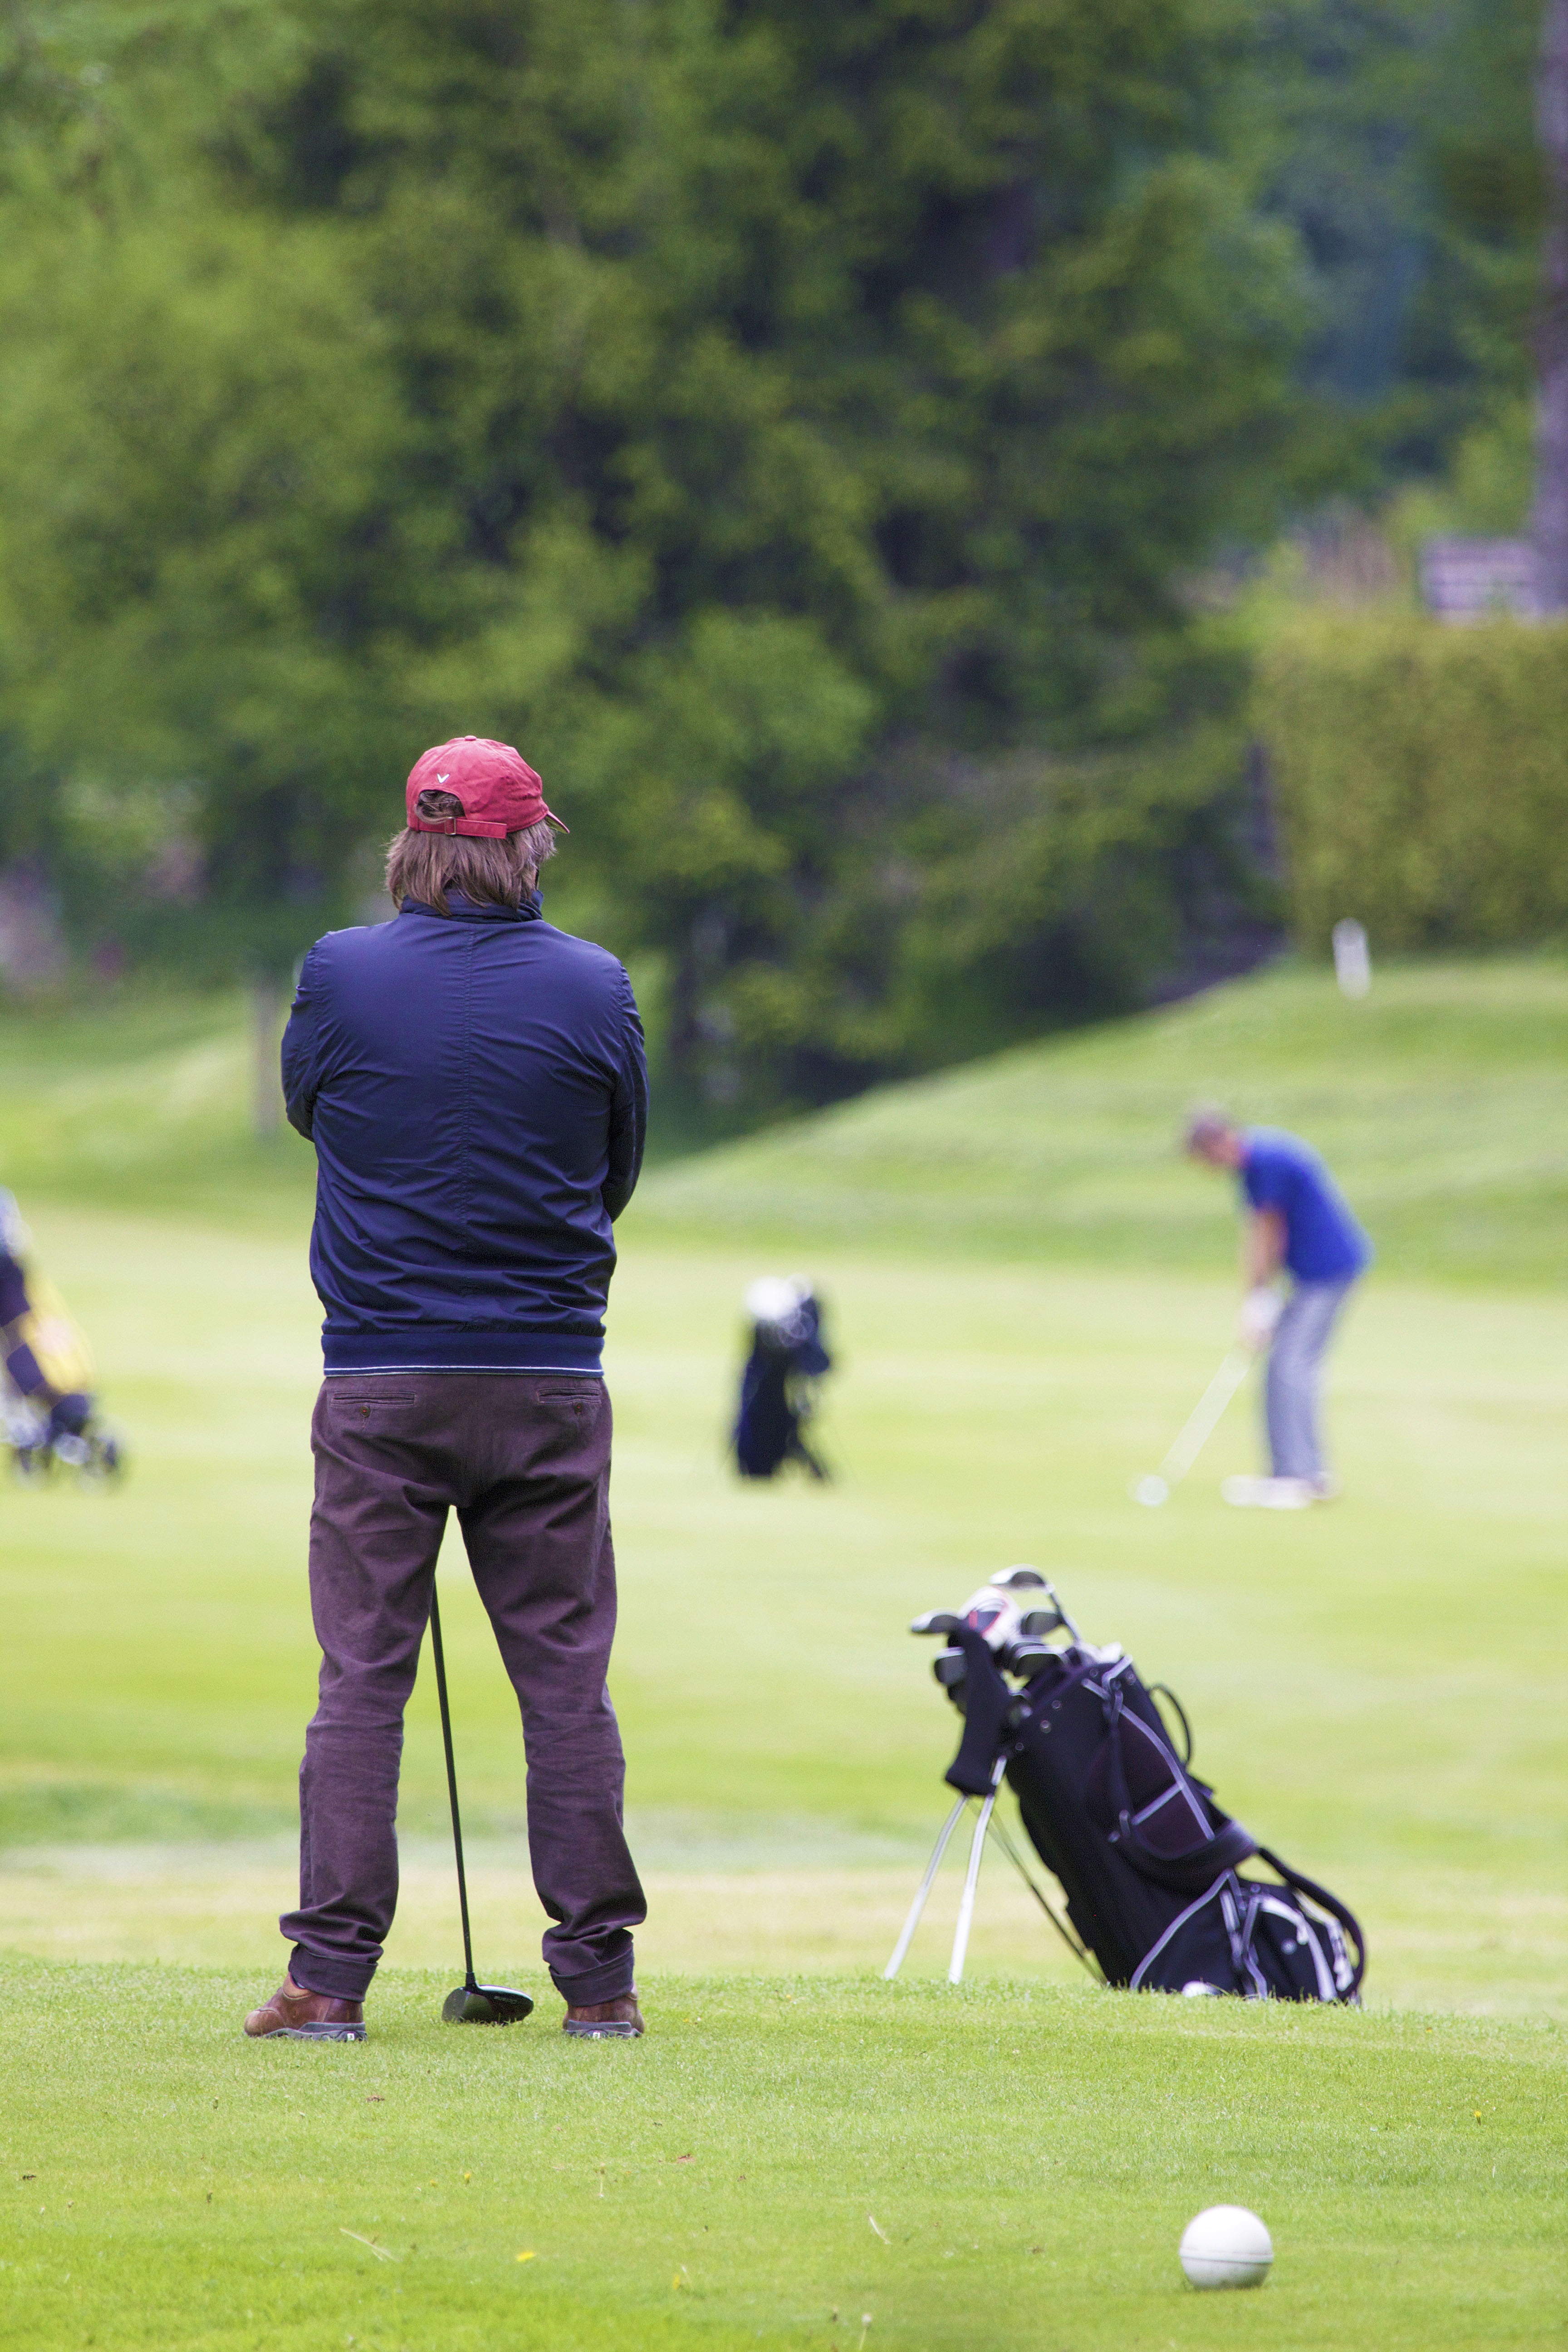
grass, game, recreation, equipment, bag, golf, golfing, sports, course, tournament, golfer, ball game, outdoor recreation, individual sports, competition event, professional golfer, fourball